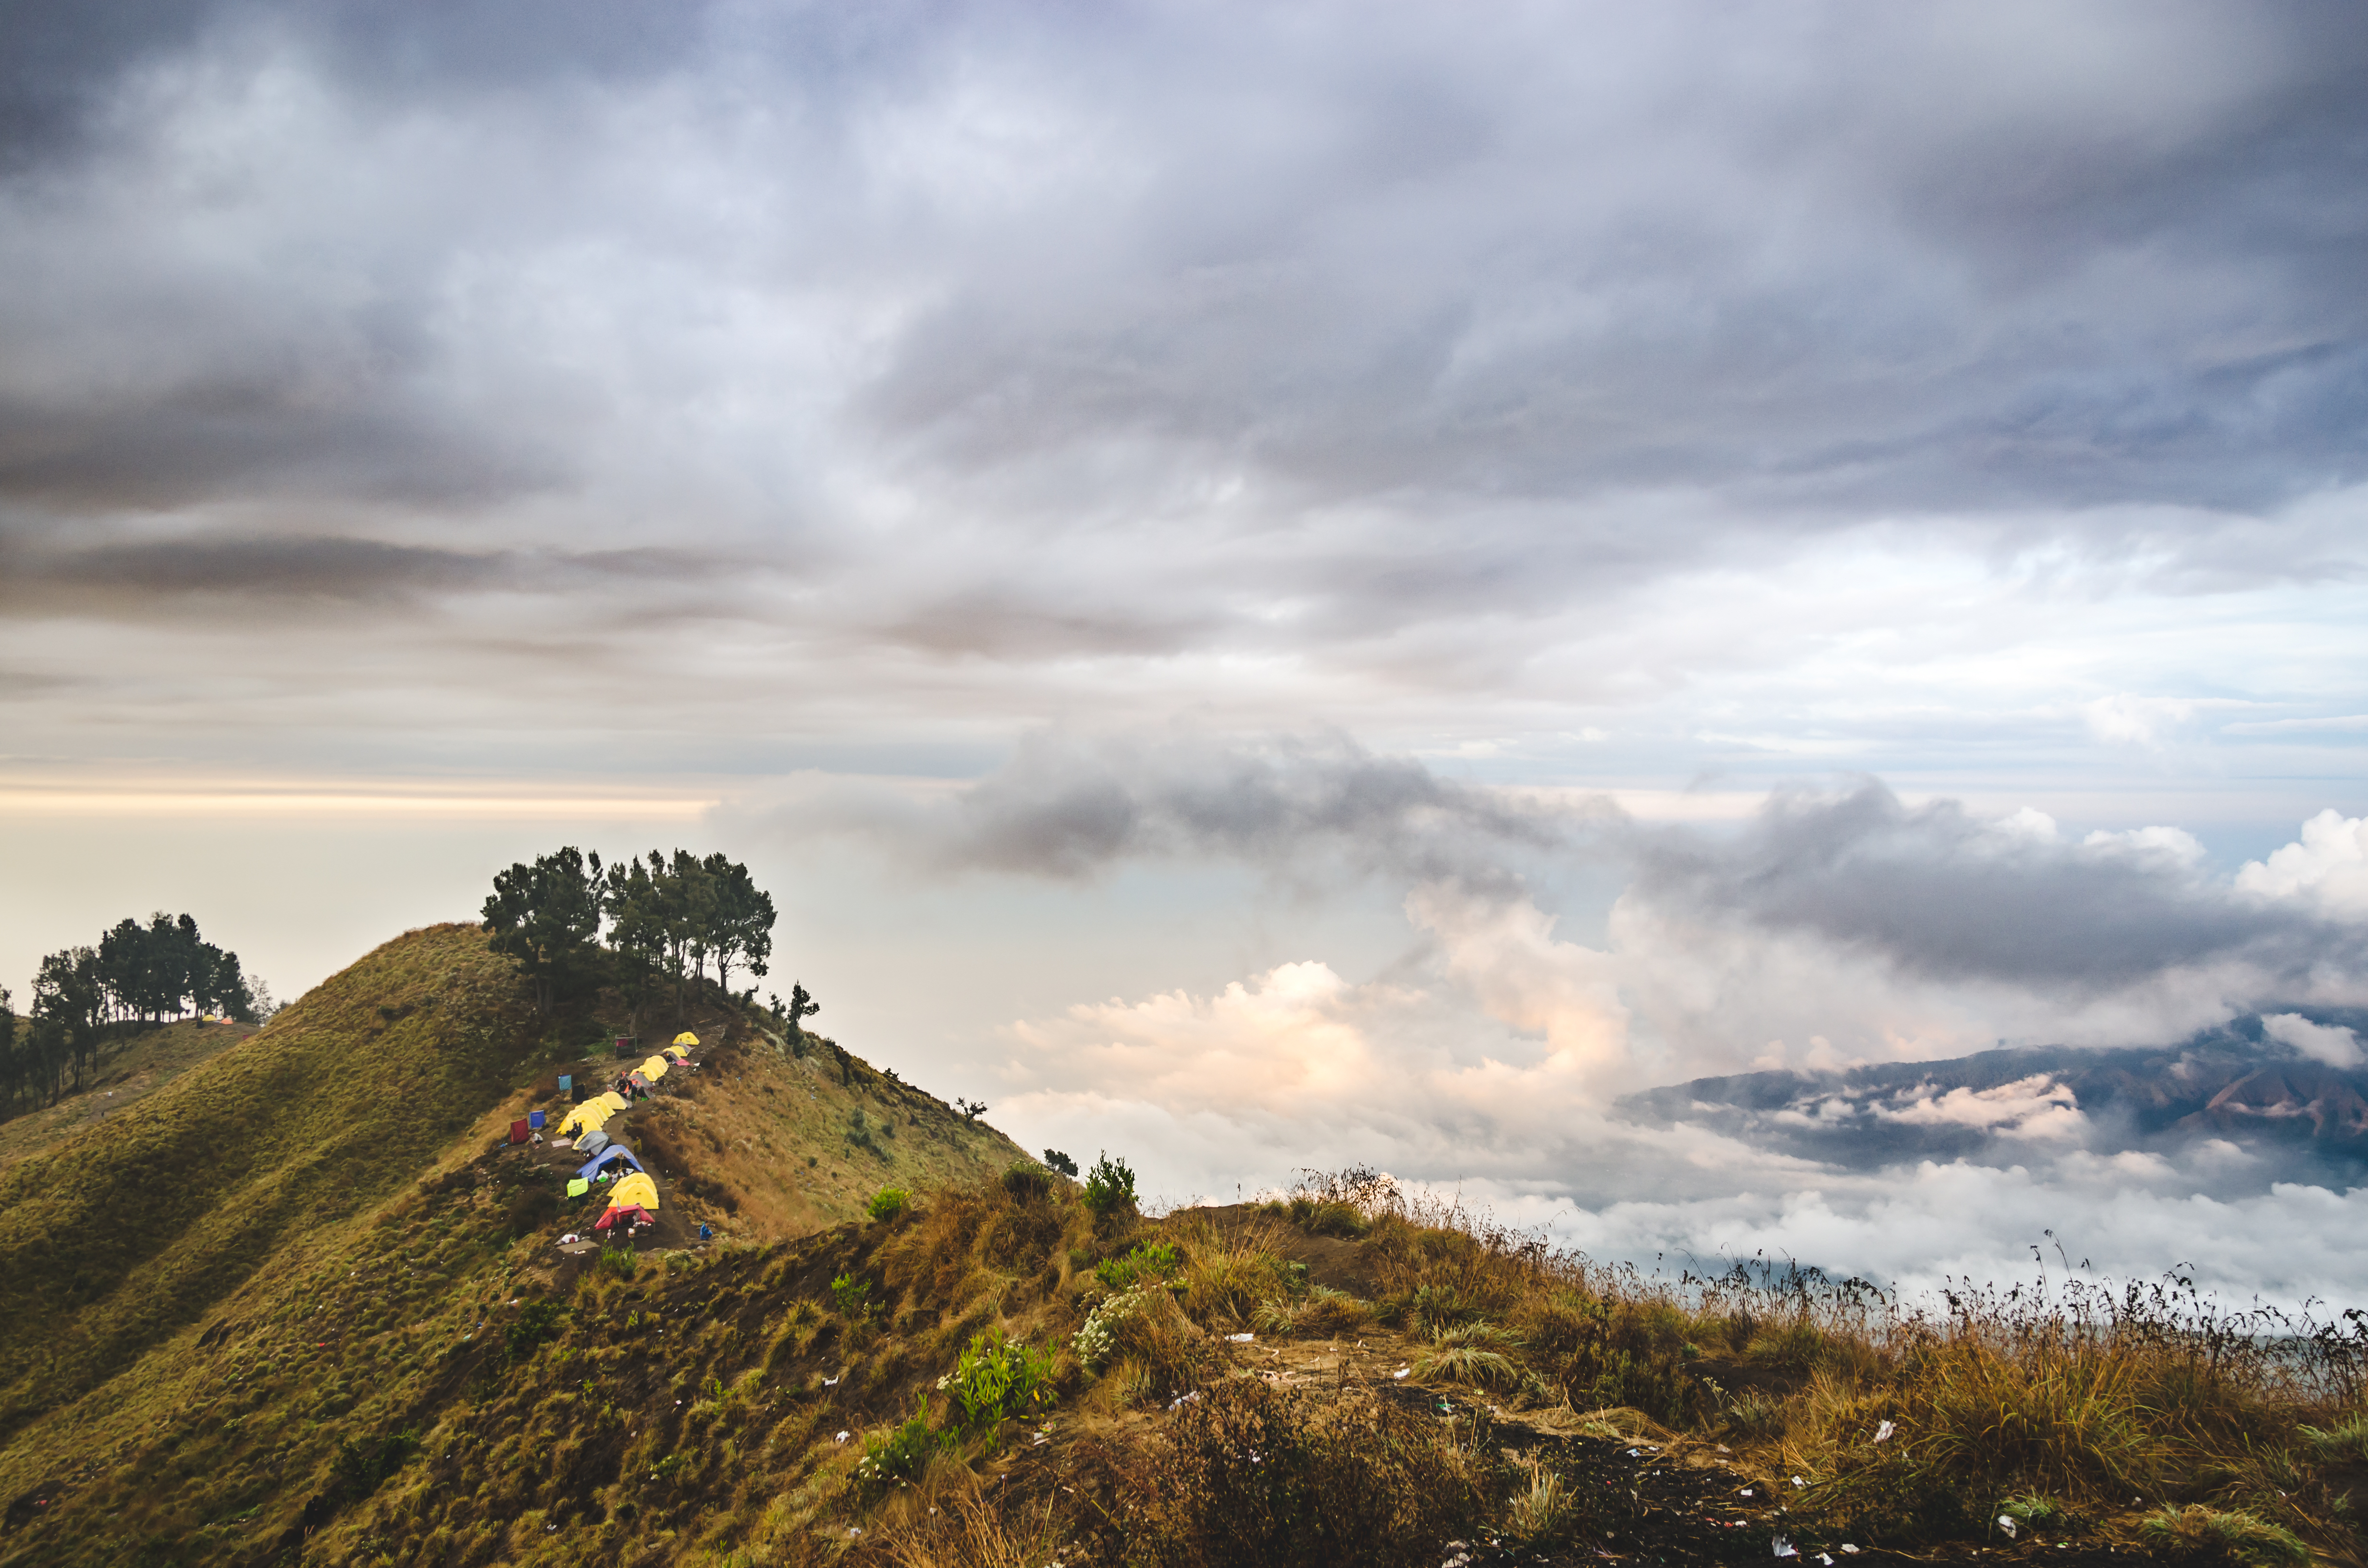
landscape, tree, nature, grass, horizon, mountain, cloud, sky, meadow, sunlight, morning, hill, mountain range, weather, camping, ridge, tent, mountain ridge, plateau, rural area, landform, meteorological phenomenon, geographical feature, atmospheric phenomenon, mountainous landforms